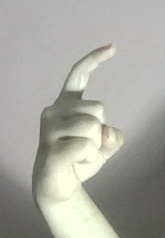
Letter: ra